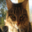
Label: cat